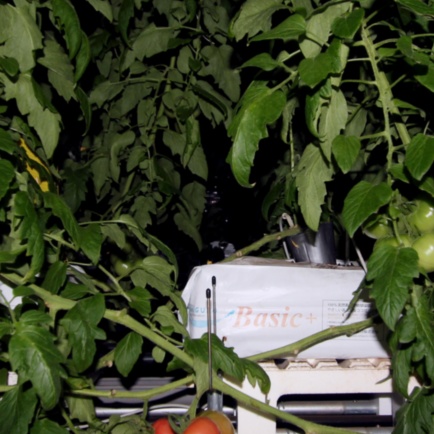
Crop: tomato